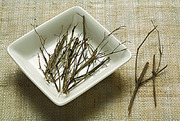
Label: trash